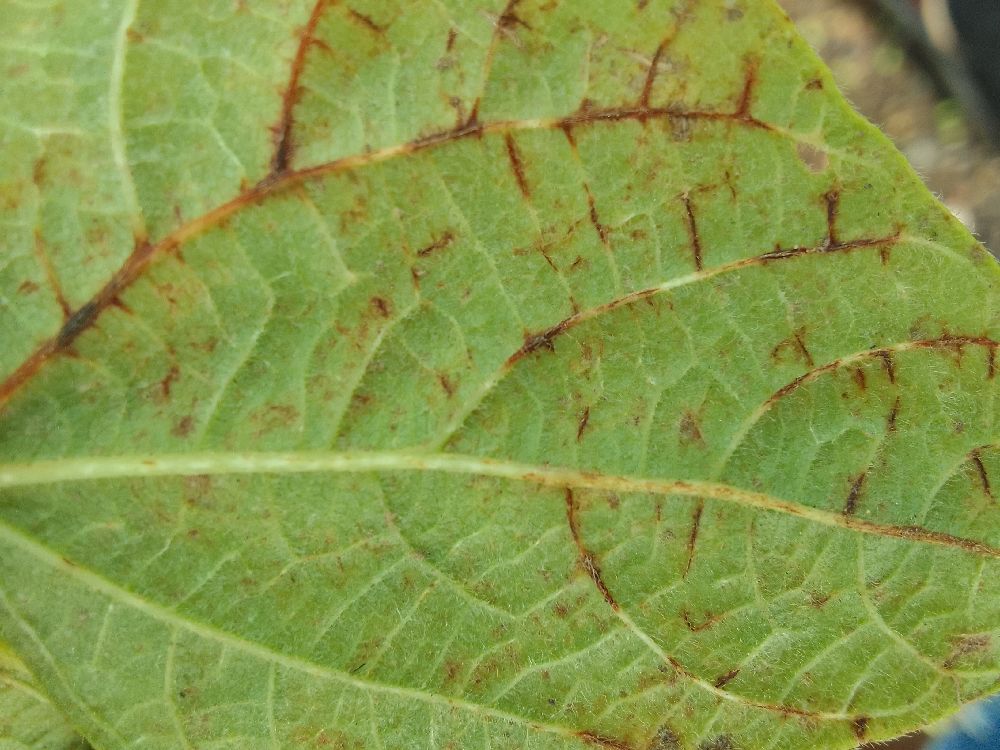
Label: anthracnose